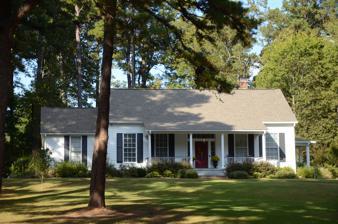
Building: Richmond-Tufts House
Country: United States of America
Year built: 1853
Historic house in Arkansas, United States United States historic place Richmond-Tufts House U.S. National Register of Historic Places Location in Arkansas Show map of Arkansas Location in United States Show map of the United States Nearest city Camden, Arkansas Coordinates 33°36′25″N 92°54′31″W / 33.60694°N 92.90861°W / 33.60694; -92.90861 Area less than one acre Built 1853 ( 1853 ) Built by N.W. Richmond NRHP reference No. 77000264 Added to NRHP December 2, 1977 The Richmond-Tufts House is a historic house in rural Ouachita County, Arkansas , outside the county seat of Camden .  This single-story wood-frame house was built in 1853, and was originally located on West Washington Street in Camden, before being moved to its present location c. 1961.  When first built, the house had Greek Revival styling, but it was extensively renovated and extended after its purchase in 1883 by Alfred Tufts, who moved from the northern United States to Camden after the American Civil War , married a local woman, and acquired a great deal of land.  He made numerous Late Victorian additions to the house, most of which were undone when the house was moved, restoring its original Greek Revival character.  The house is five bays wide, with a side gable roof , and a four-column porch that extends across a portion of the front. The house was listed on the National Register of Historic Places in 1977. See also National Register of Historic Places listings in Ouachita County, Arkansas References